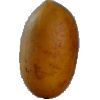
Label: Cucumber Ripe 2